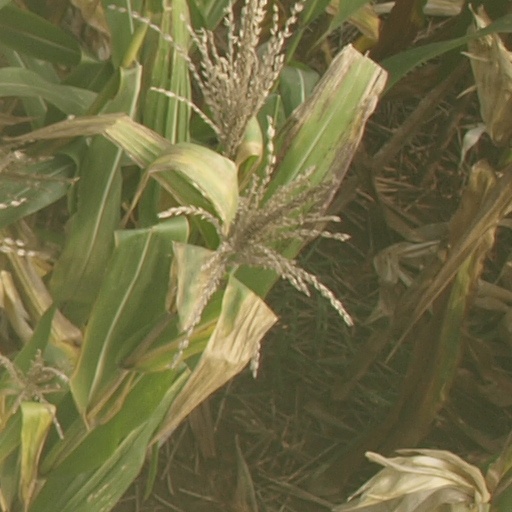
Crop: maize; corn